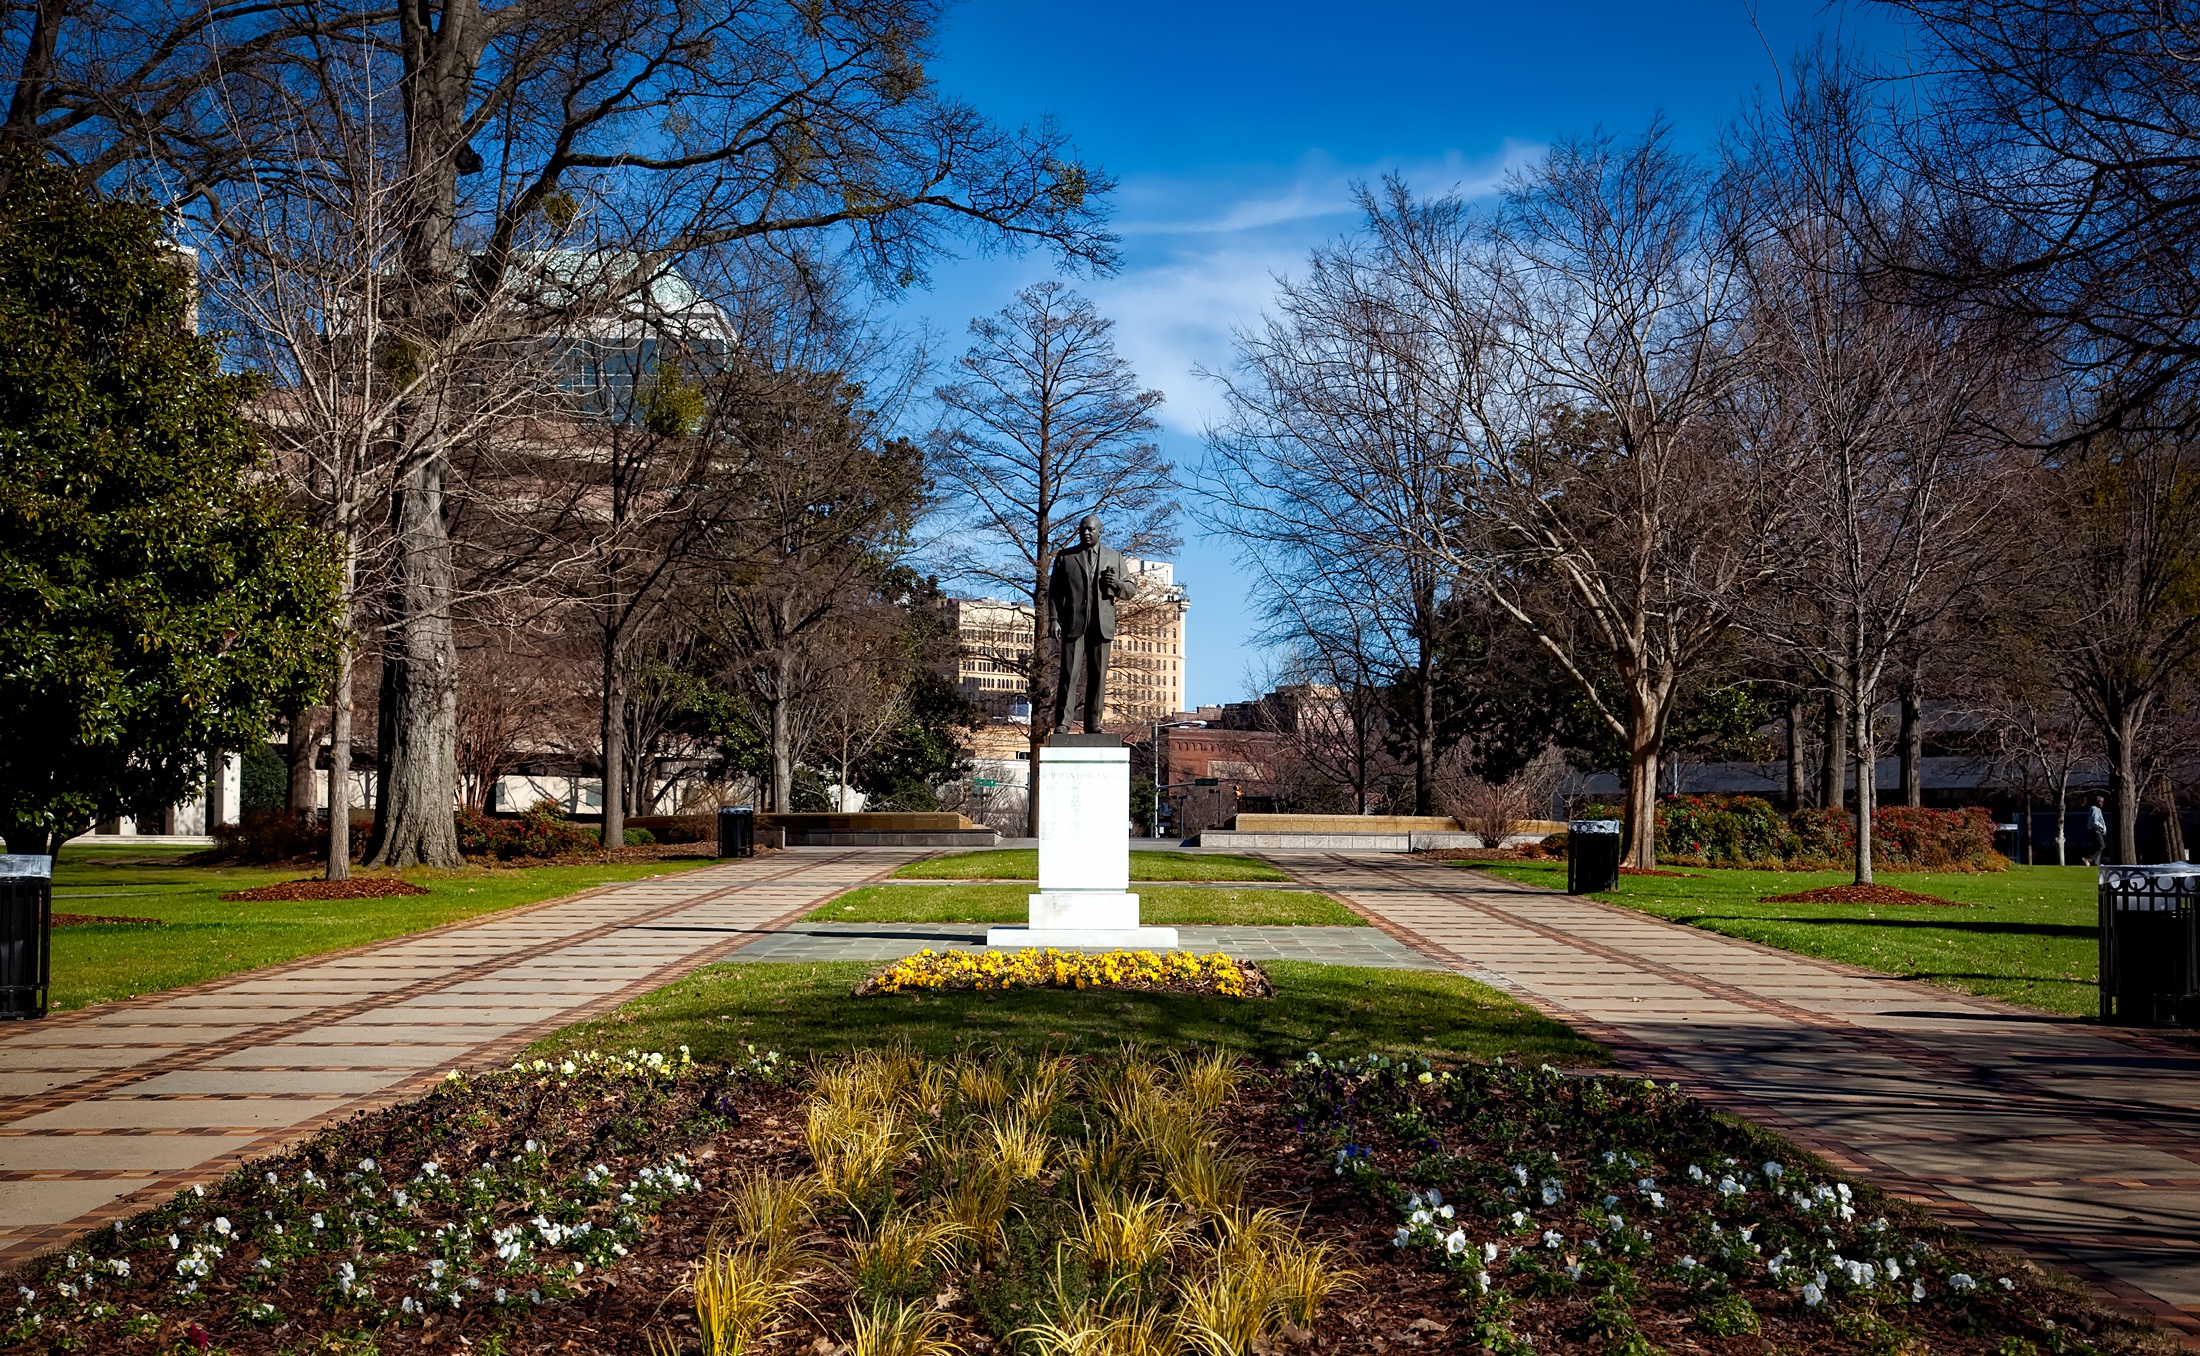
landscape, tree, plant, sky, lawn, flower, city, urban, walkway, monument, downtown, suburb, idyllic, statue, autumn, park, garden, plants, flowers, memorial, hdr, clouds, picturesque, public, birmingham, estate, cities, neighbourhood, rural area, alabama, civil rights, kelly ingram park, martin luther king jr, urban area, residential area, woody plant